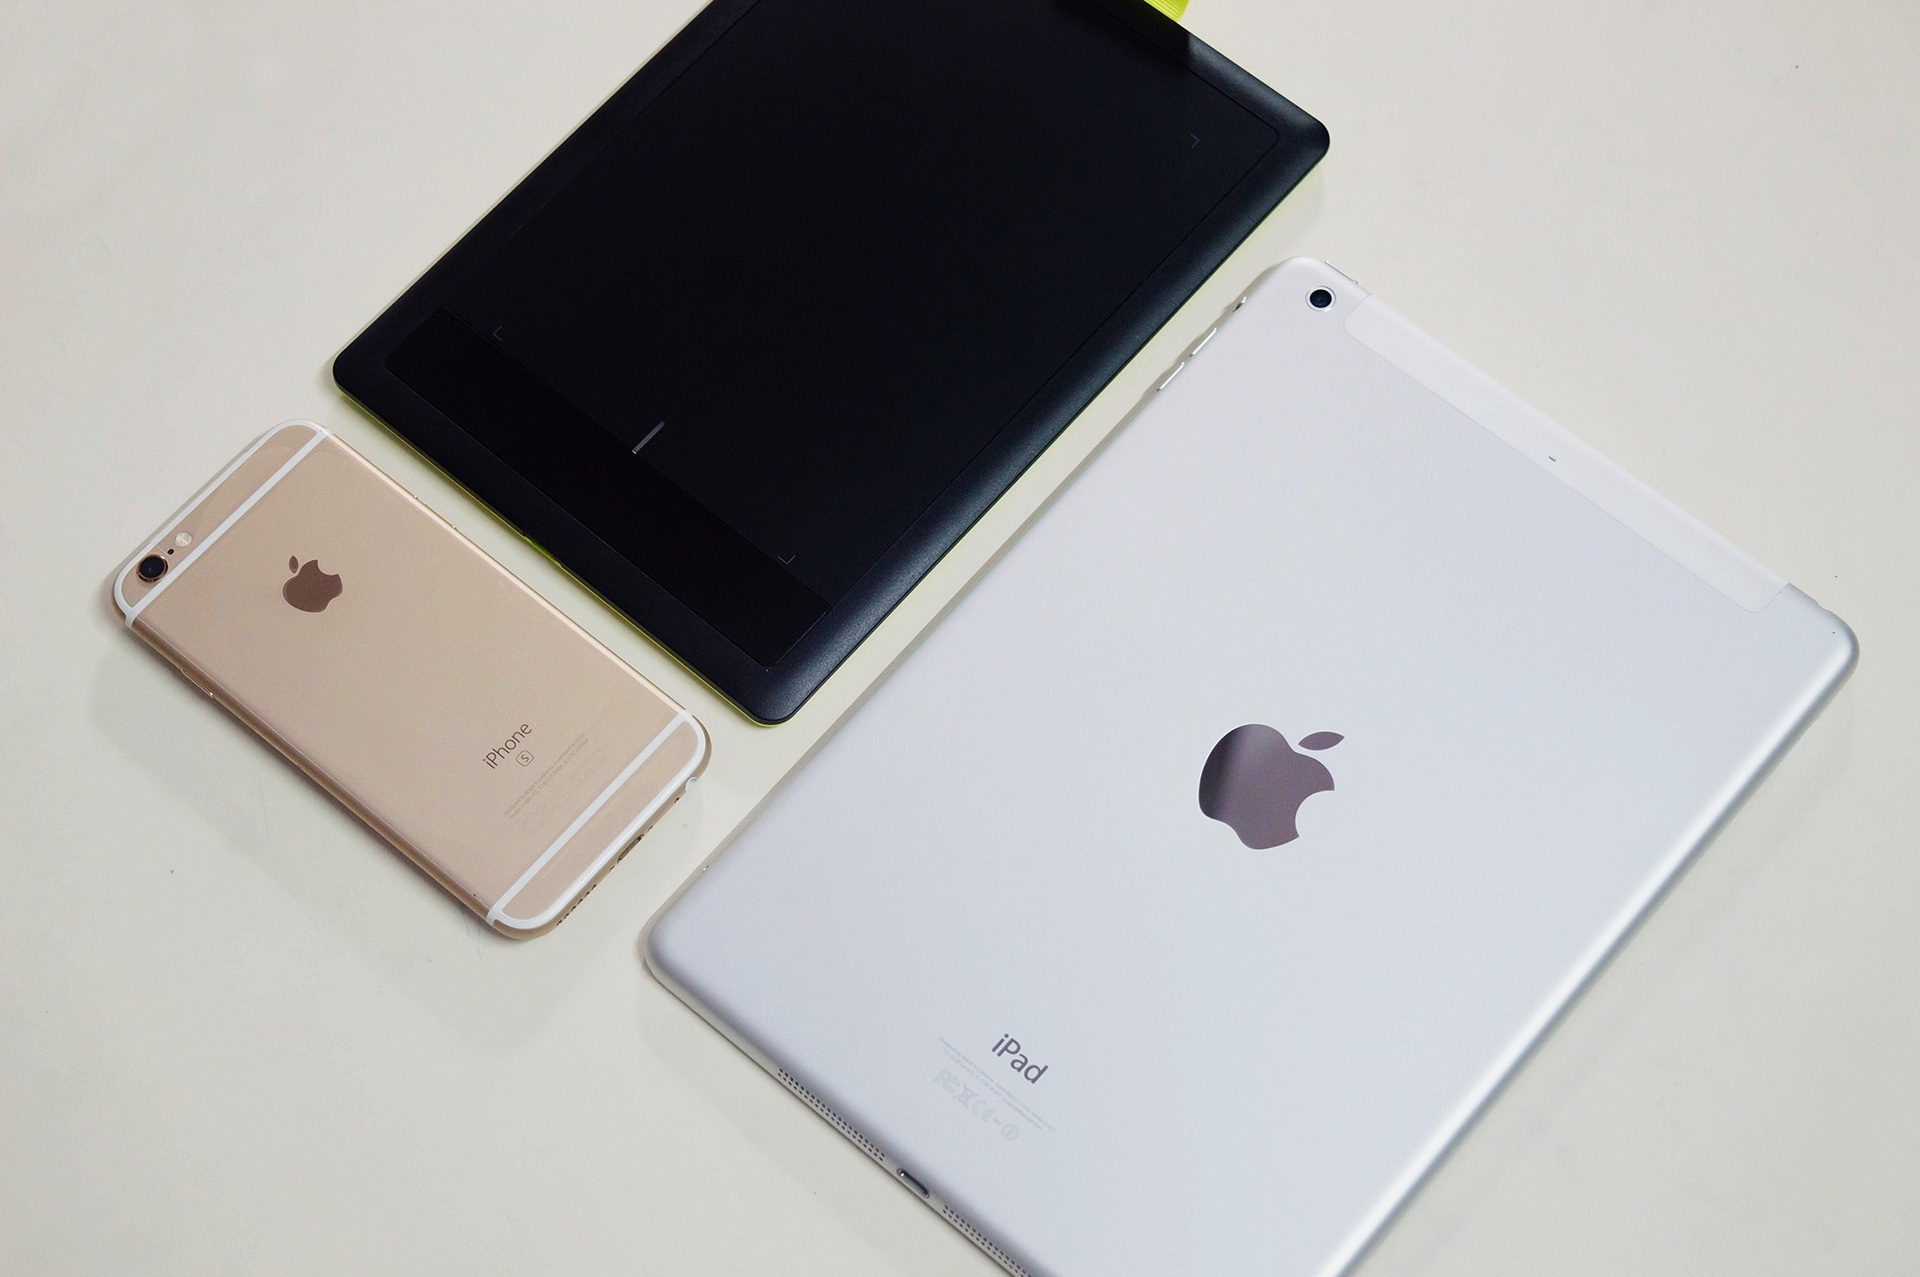
iphone, smartphone, apple, ipad, technology, gadget, mobile phone, brand, product, electronics, gadgets, devices, tablets, iphone 6s, electronic device, portable communications device